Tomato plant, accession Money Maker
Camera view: tilt-top (135 deg); turntable rotation: 240 degrees
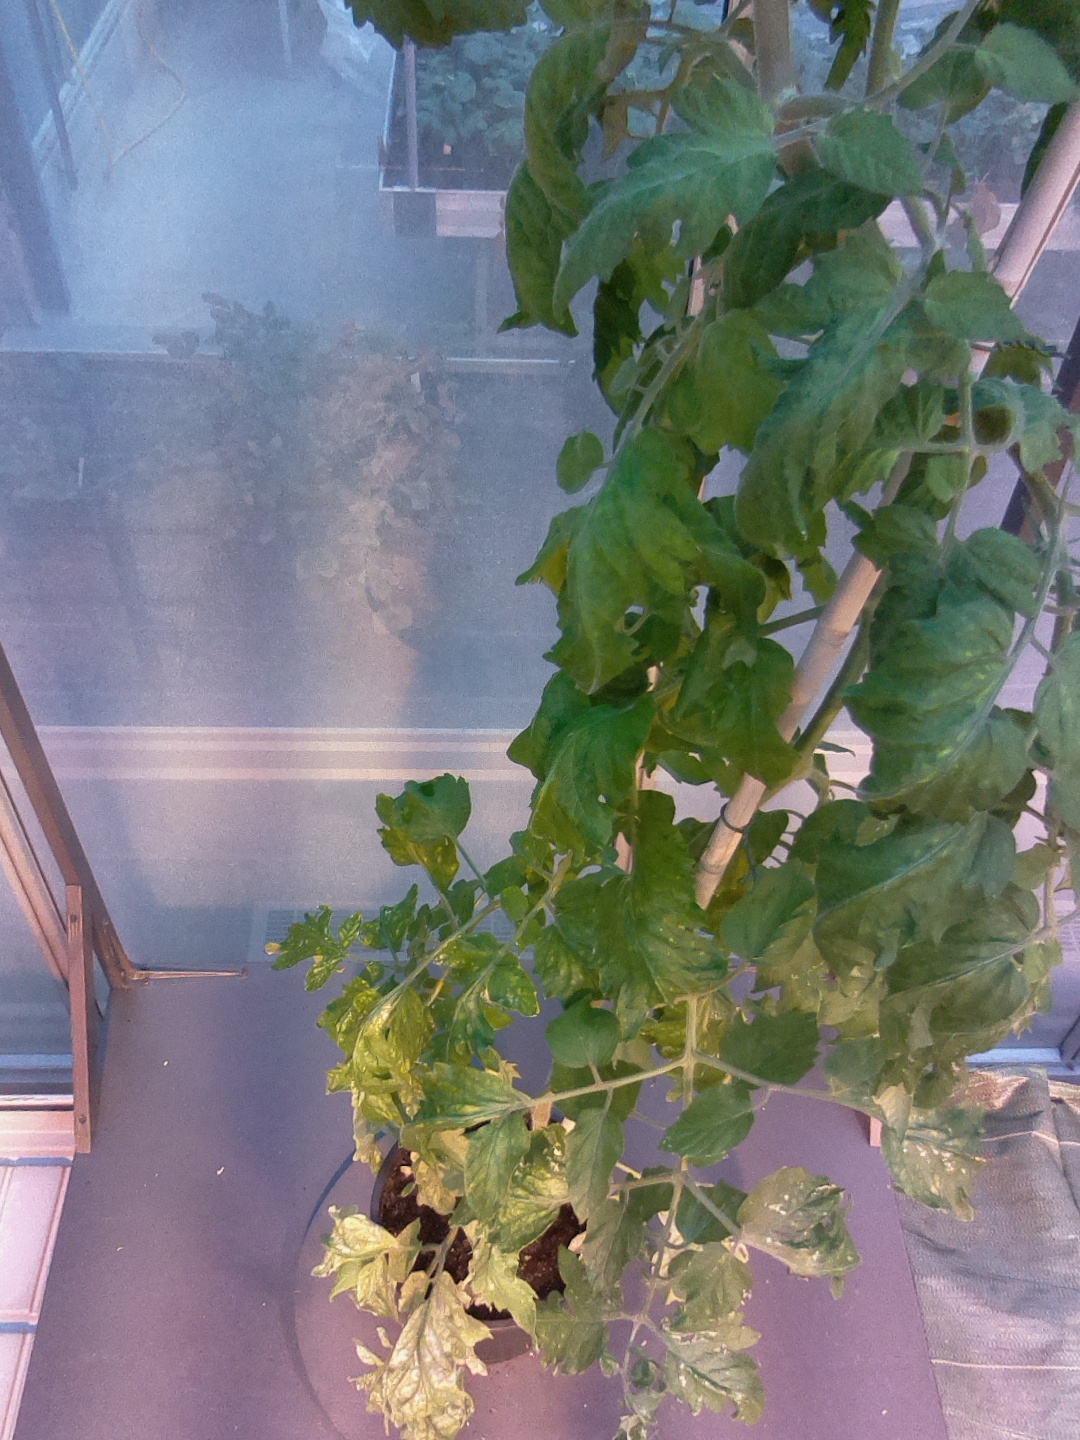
BBCH growth stage 71: 10%-20% of final fruit size